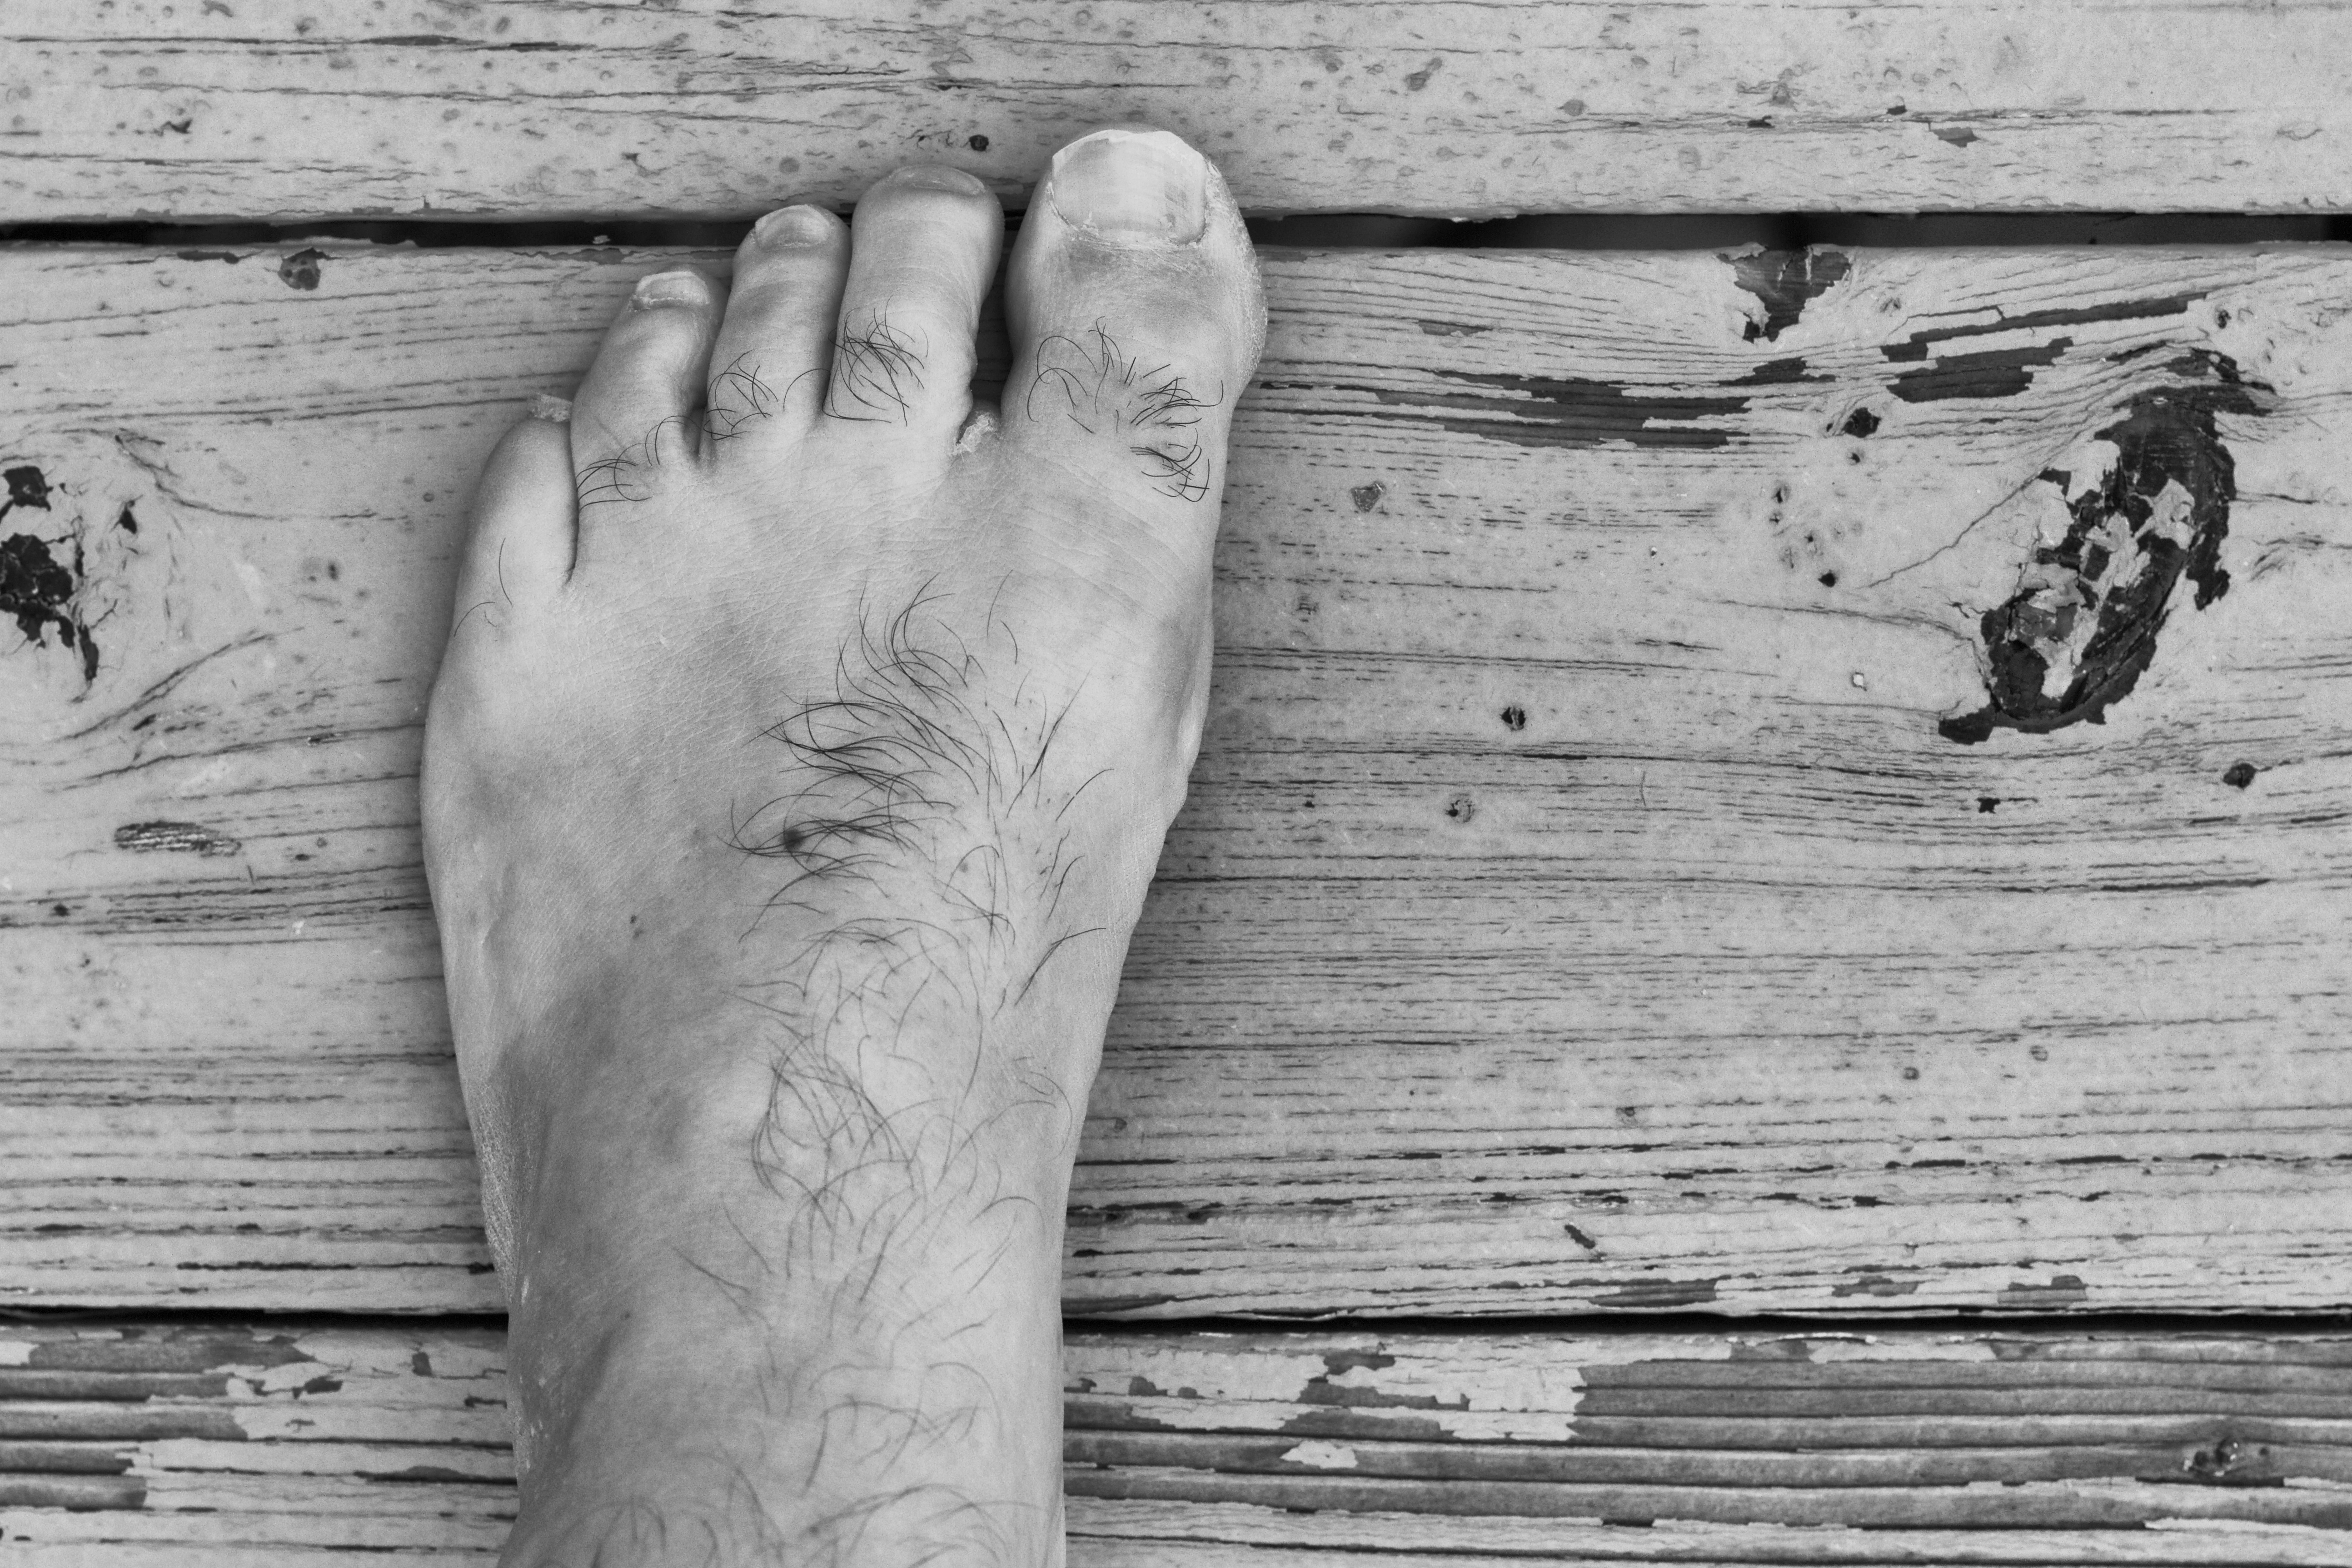
hand, black and white, wood, white, photography, foot, monochrome, bw, sketch, drawing, monochrome photography, figure drawing